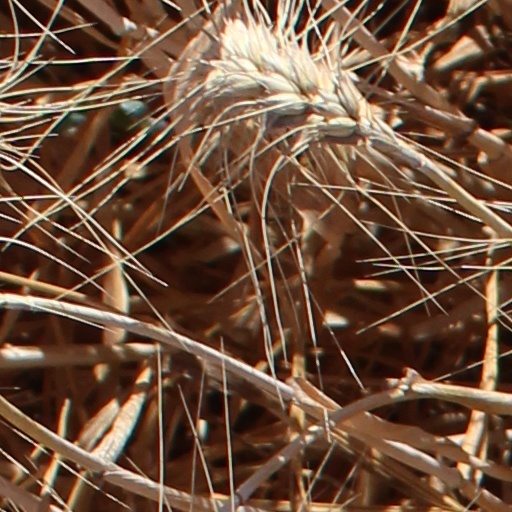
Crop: wheat